Røros Line

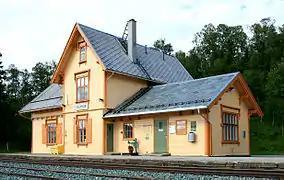
Glåmos Station has been listed as a heritage site.

Operations on the Hamar Line initially consisted of a single daily round trip, increasing to two on weekdays from 1867. The cargo load was asymmetrical, with five times as much being freighted westwards as eastwards. The railway initially had three locomotives. Also between Trondheim and Støren there was initially only a single daily round trip, increasing to two from 1870. Traffic was above prognosis, soon resulting in the ordering of additional rolling stock. There was more than twice as much cargo heading southwards as northwards.